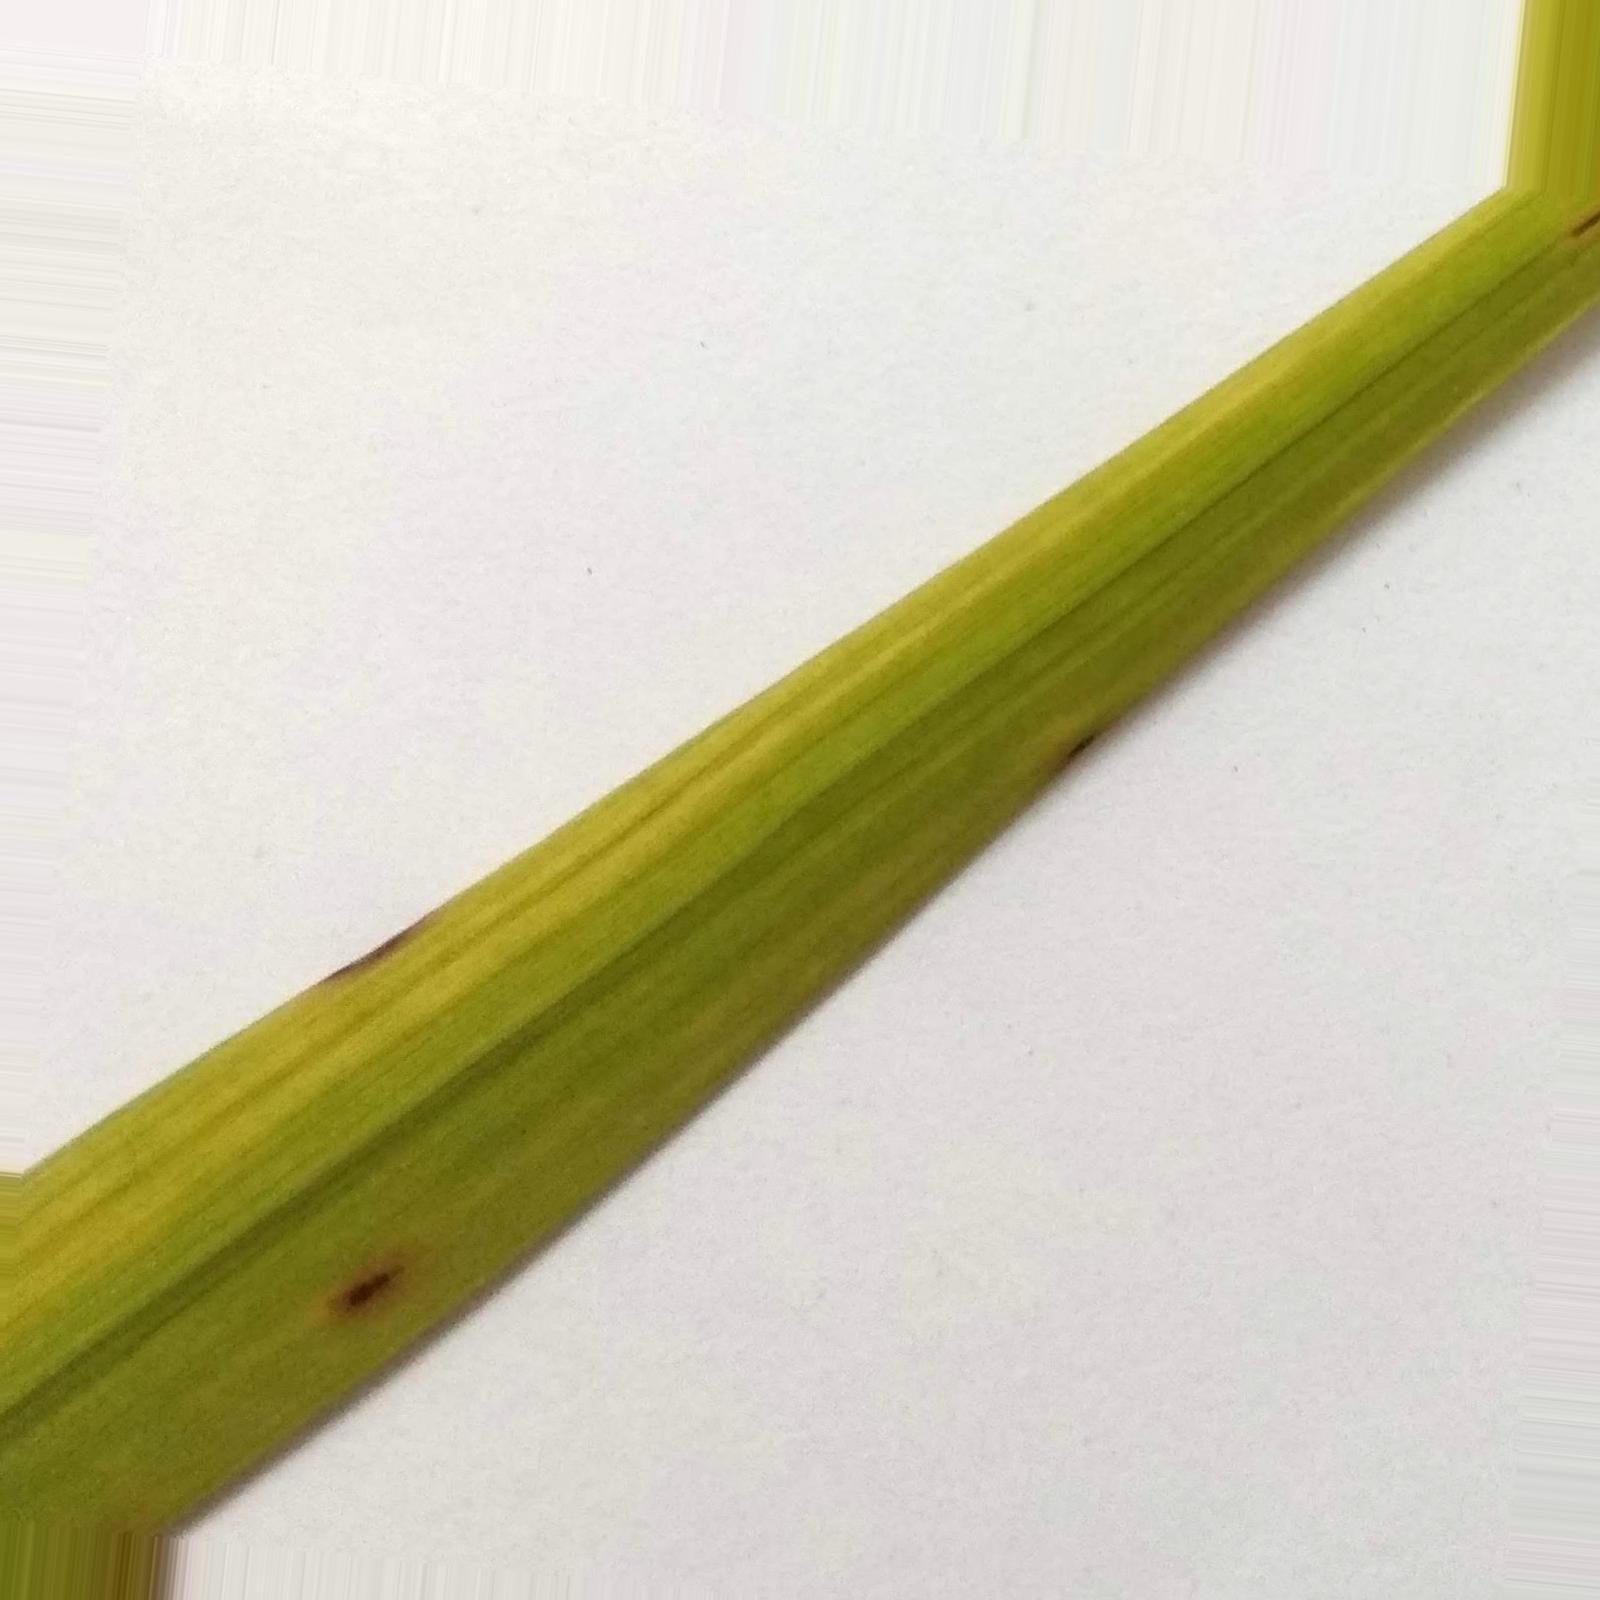
Nhãn: Bệnh Đốm Nâu ( Brown spot )